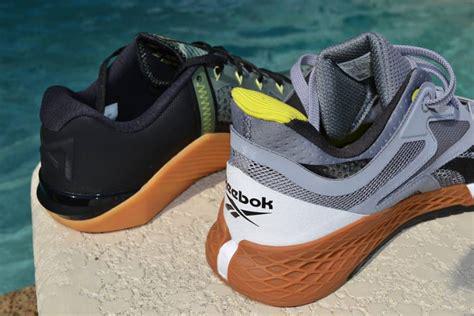
Brand: Nike
Model: Metcon 6